Sekhar Basu

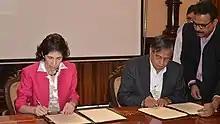
Dr. Basu signing the 2016 agreement for India to be an associate member of the European Organization for Nuclear Research (CERN)

His fundamental science research and partnerships spanned Superconducting Accelerators, Laser Interferometer Gravitational wave Observatory (LIGO), International Thermonuclear Experimental Reactor (ITER), and the India-based Neutrino Observatory.